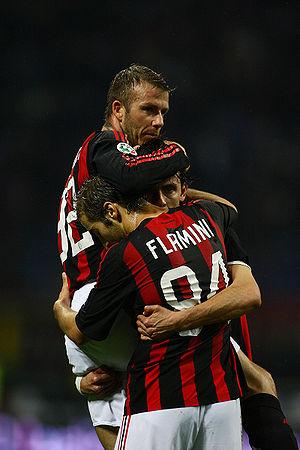
L'Associazione Calcio Milan S.p.A. est un club de football italien fondé le 16 décembre 1899 sous le nom de Milan Foot-Ball and Cricket Club.
L'Associazione Calcio Milan S.p.A., connu sous le nom de Milan ou AC Milan en Italie et Milan AC en France, est un club de football italien fondé le 16 décembre 1899 sous le nom initial de Milan Foot-Ball and Cricket Club. L'équipe première, qui évolue en Serie A, est entraînée par Stefano Pioli.